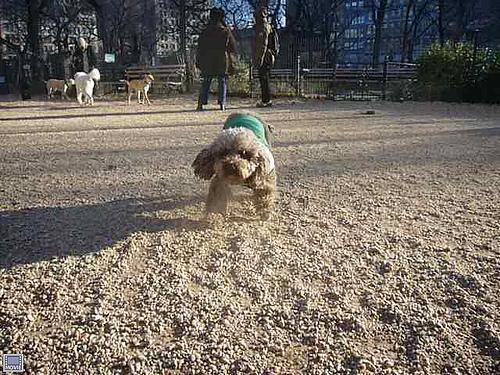
miniature_poodle